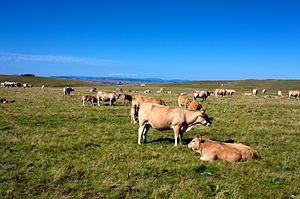
Vaches sur l'Aubrac
"L’aubrac est une race bovine française originaire du plateau de l'Aubrac, dans le sud du Massif central. C'est une vache de taille moyenne, à la robe fauve avec les muqueuses, le toupet de la queue, le bout des cornes en lyre et le contour des oreilles noirs. Autrefois utilisée pour le travail, le lait et la viande. Aujourd'hui, c'est une race allaitante destinée à produire de la viande et du cuir. Les éleveurs l'apprécient notamment pour sa rusticité et ses qualités maternelles, qui lui permettent d'élever facilement ses veaux. Elle est souvent croisée avec des races typées ""viande"" comme le charolais pour améliorer la conformation de ceux-ci.